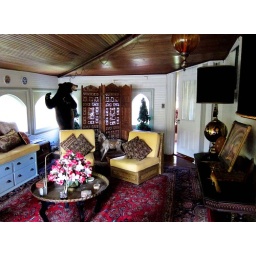
van schaack house bed & breakfast in kinderhook, upstate ny